Larry Wheat

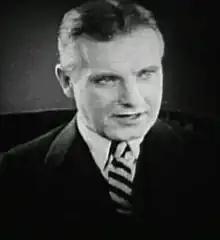
Wheat in "Irene" (1926)

Laurence Wheat (October 10, 1876 – August 7, 1963) was an American character actor of the silent and sound film eras.